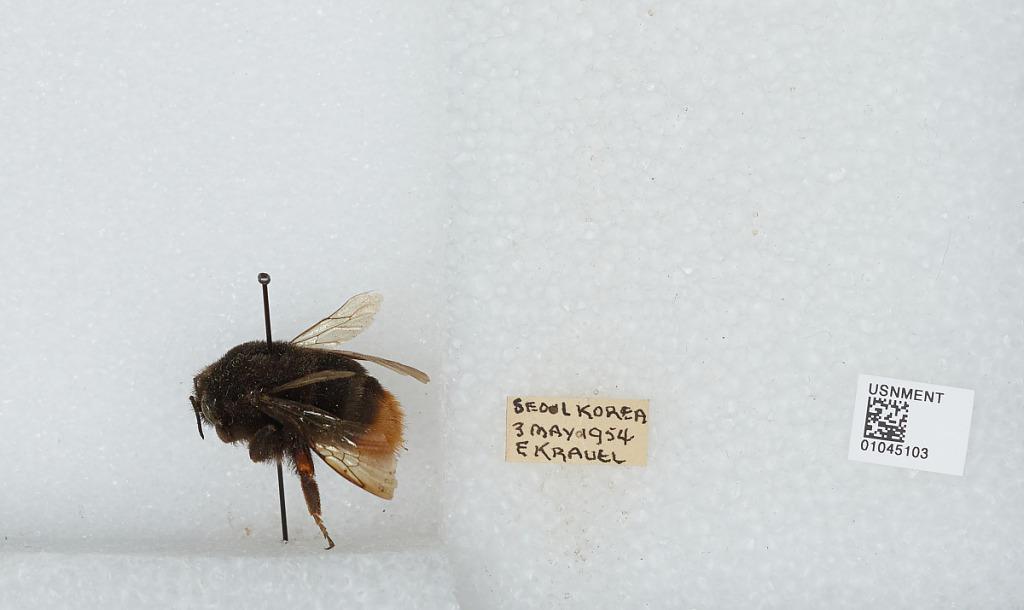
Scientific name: Bombus sp.
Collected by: E. Krauel
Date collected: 1954-5-3
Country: South Korea
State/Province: Seoul
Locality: Seoul